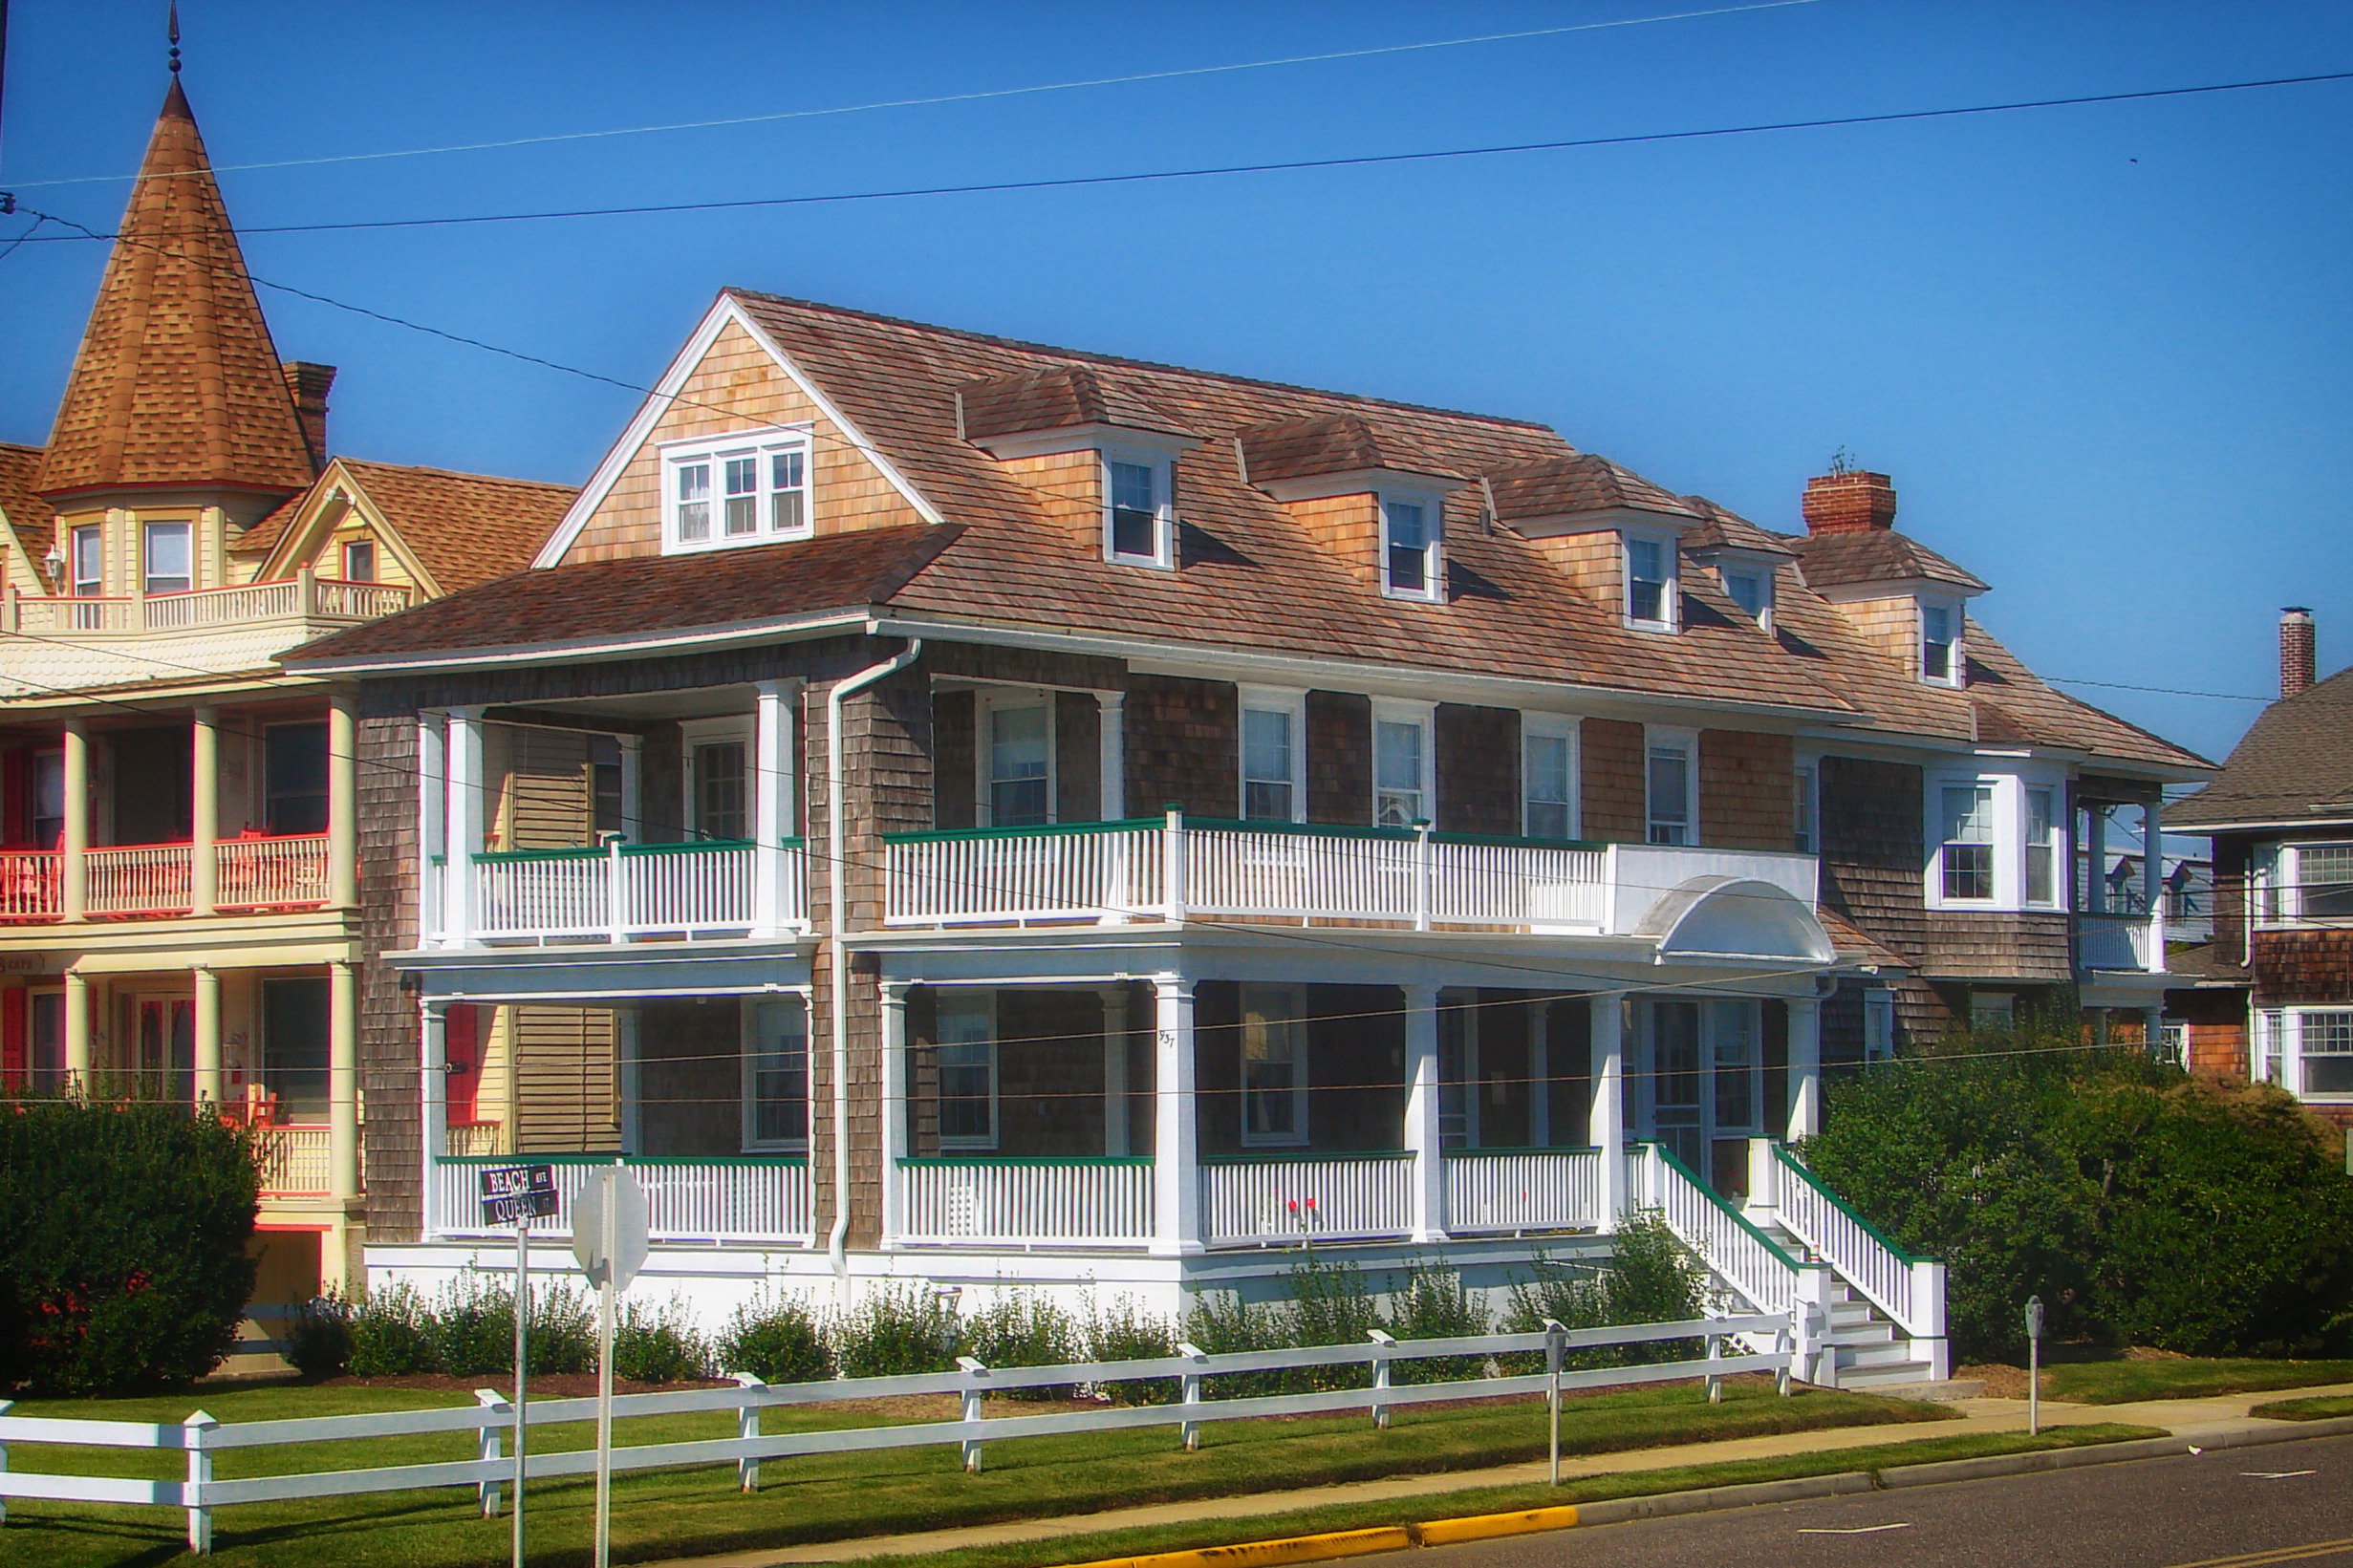
architecture, sky, mansion, house, town, building, home, vacation, suburb, holiday, landmark, facade, property, resort, estate, condominium, neighbourhood, real estate, new jersey, residential area, cape may